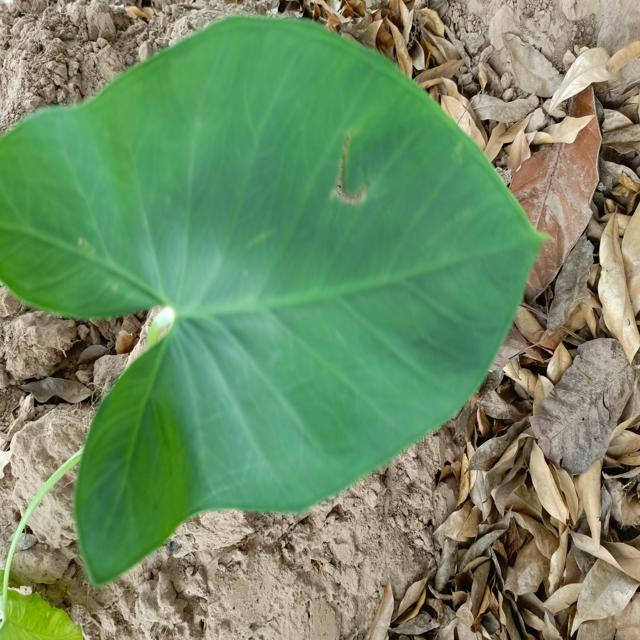
Label: Early_Blight